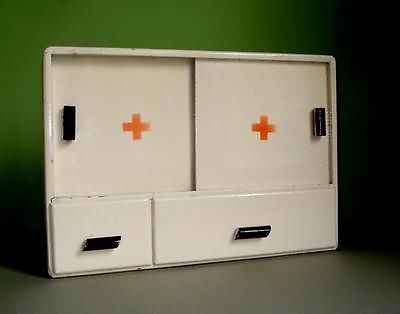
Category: cabinet